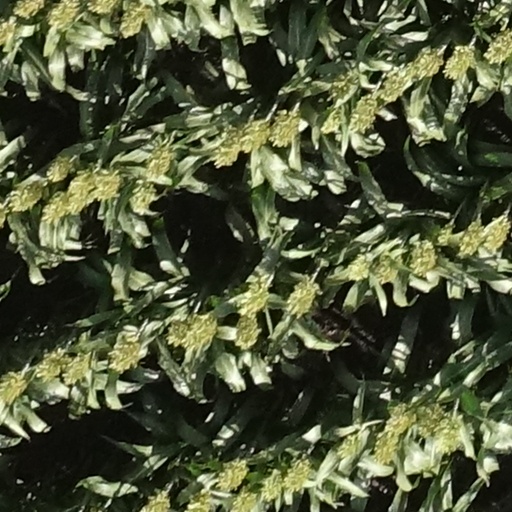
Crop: sorghum